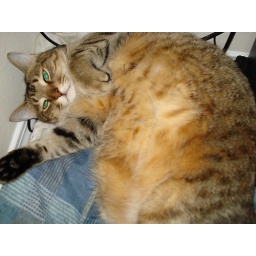
Deigo trying to sleep under the computer desk